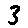
Label: 3